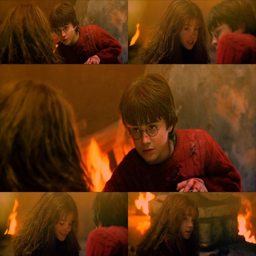
wallpaper with a fire entitled film